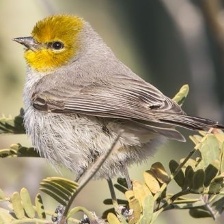
Species: VERDIN
Scientific name: AURIPARUS FLAVICEPS